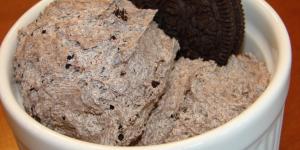
mousse de oreo